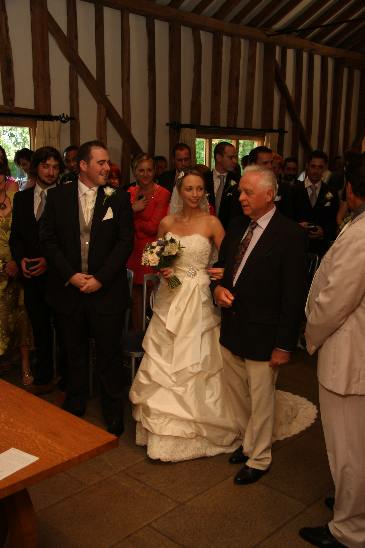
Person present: Yes